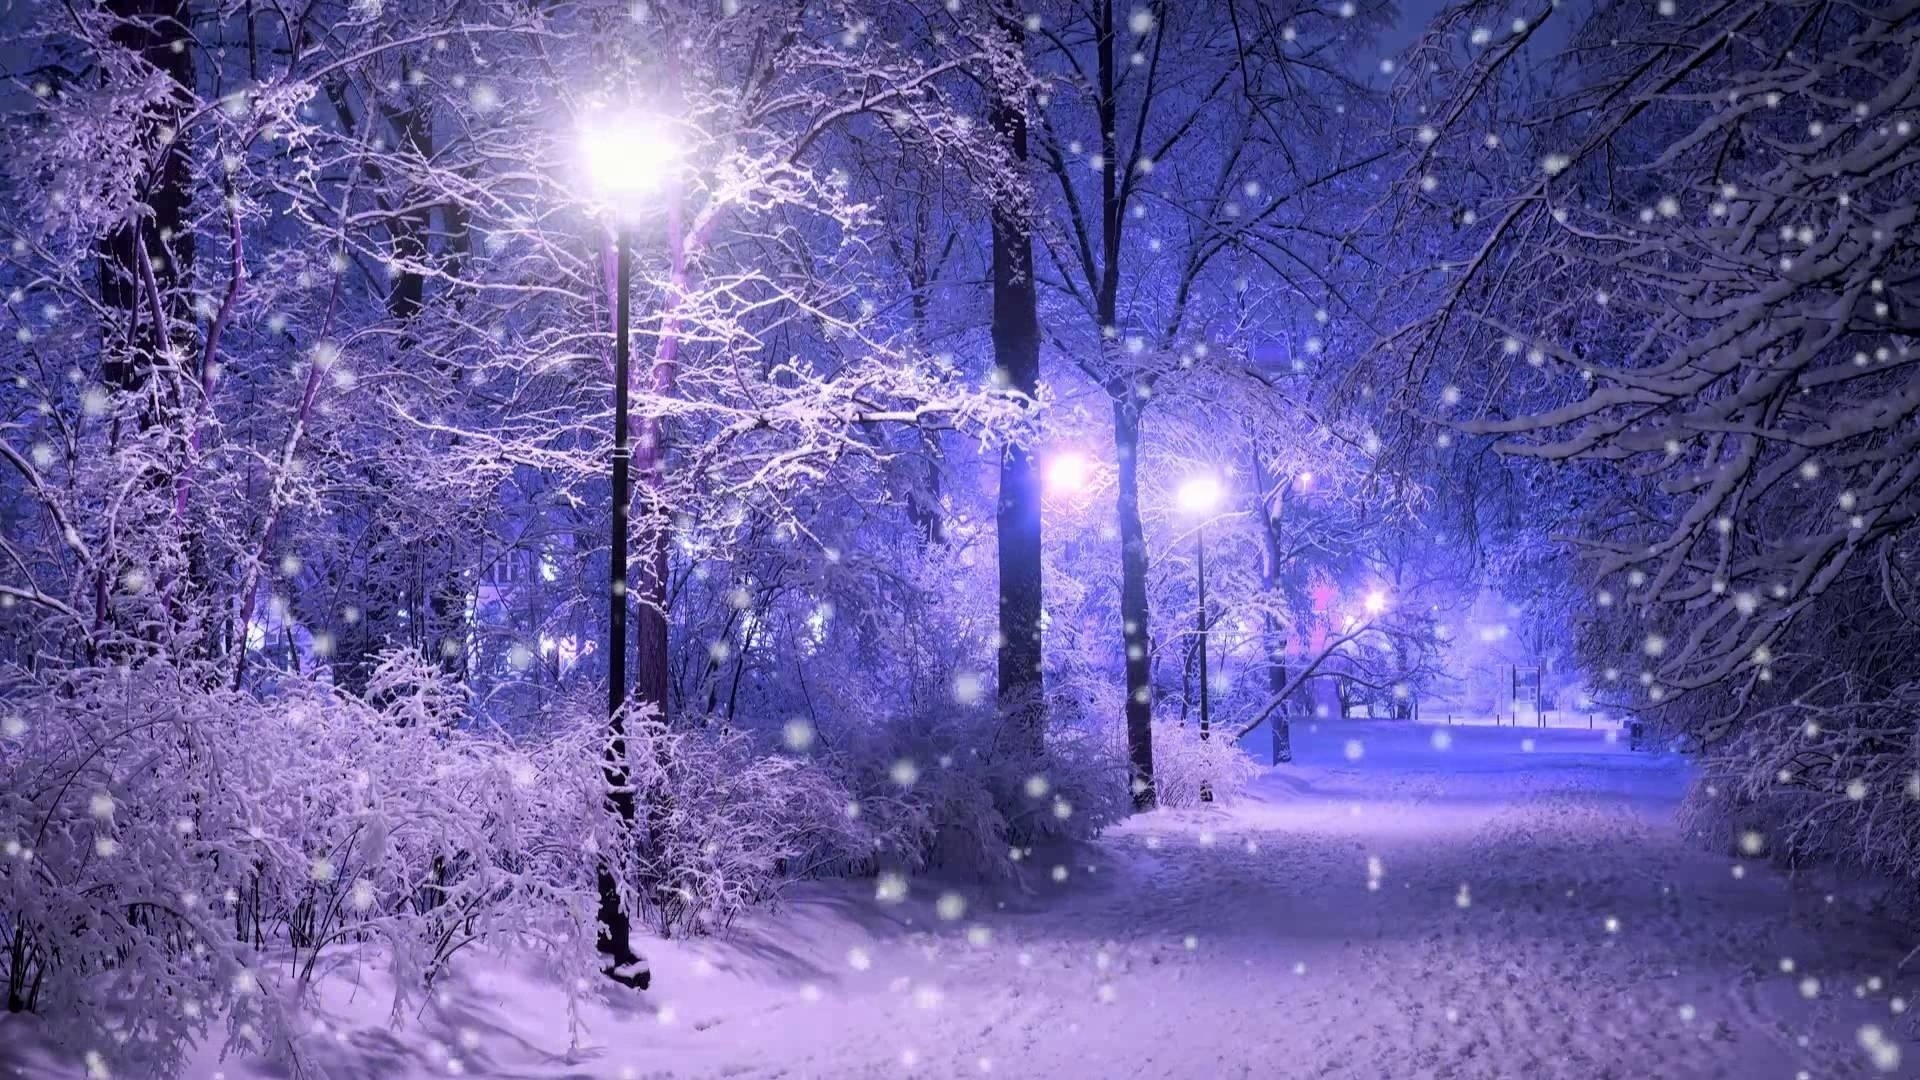
143, branch, nature, winter, blue, night, freezing, tree, atmospheric phenomenon, woody plant, majorelle blue, light, purple, snow, electric blue, twig, street light, midnight, deciduous, frost, precipitation, winter storm, grove, woodland